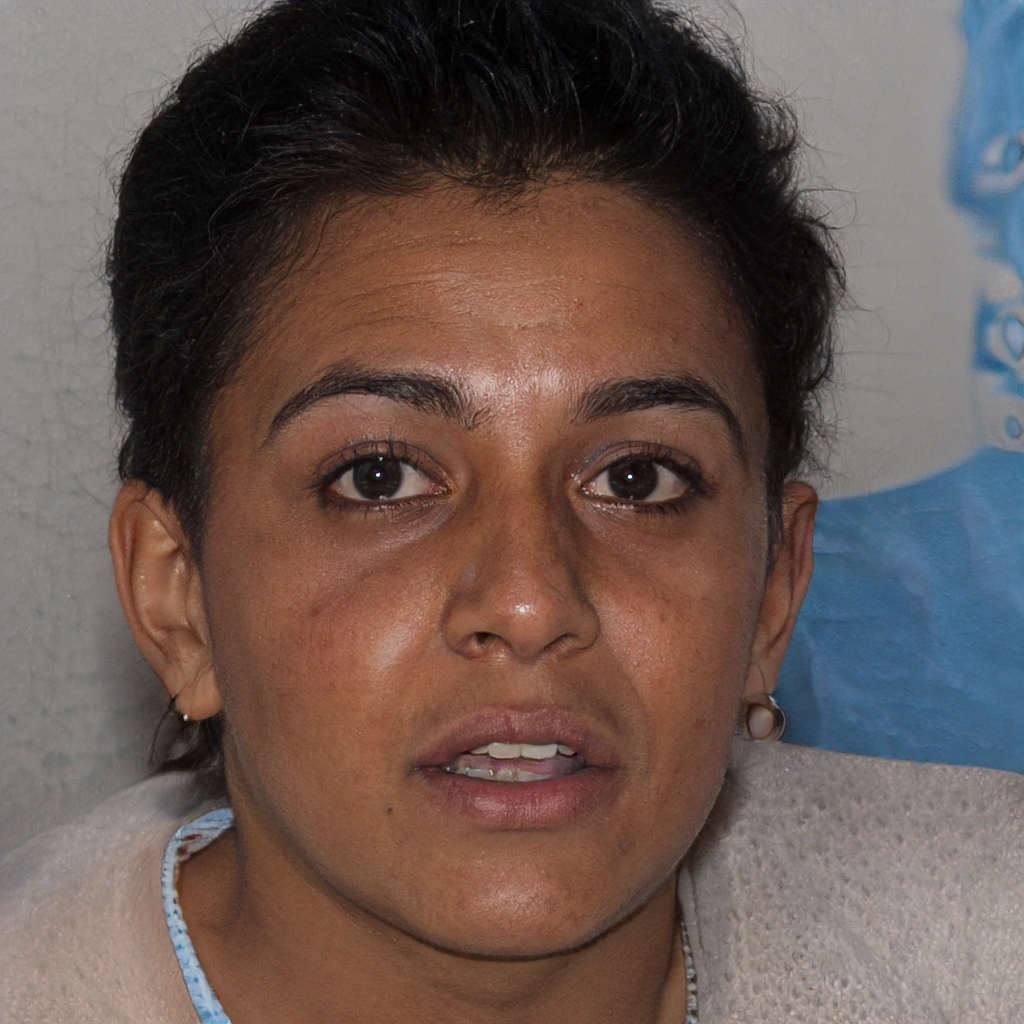
Gender: Female